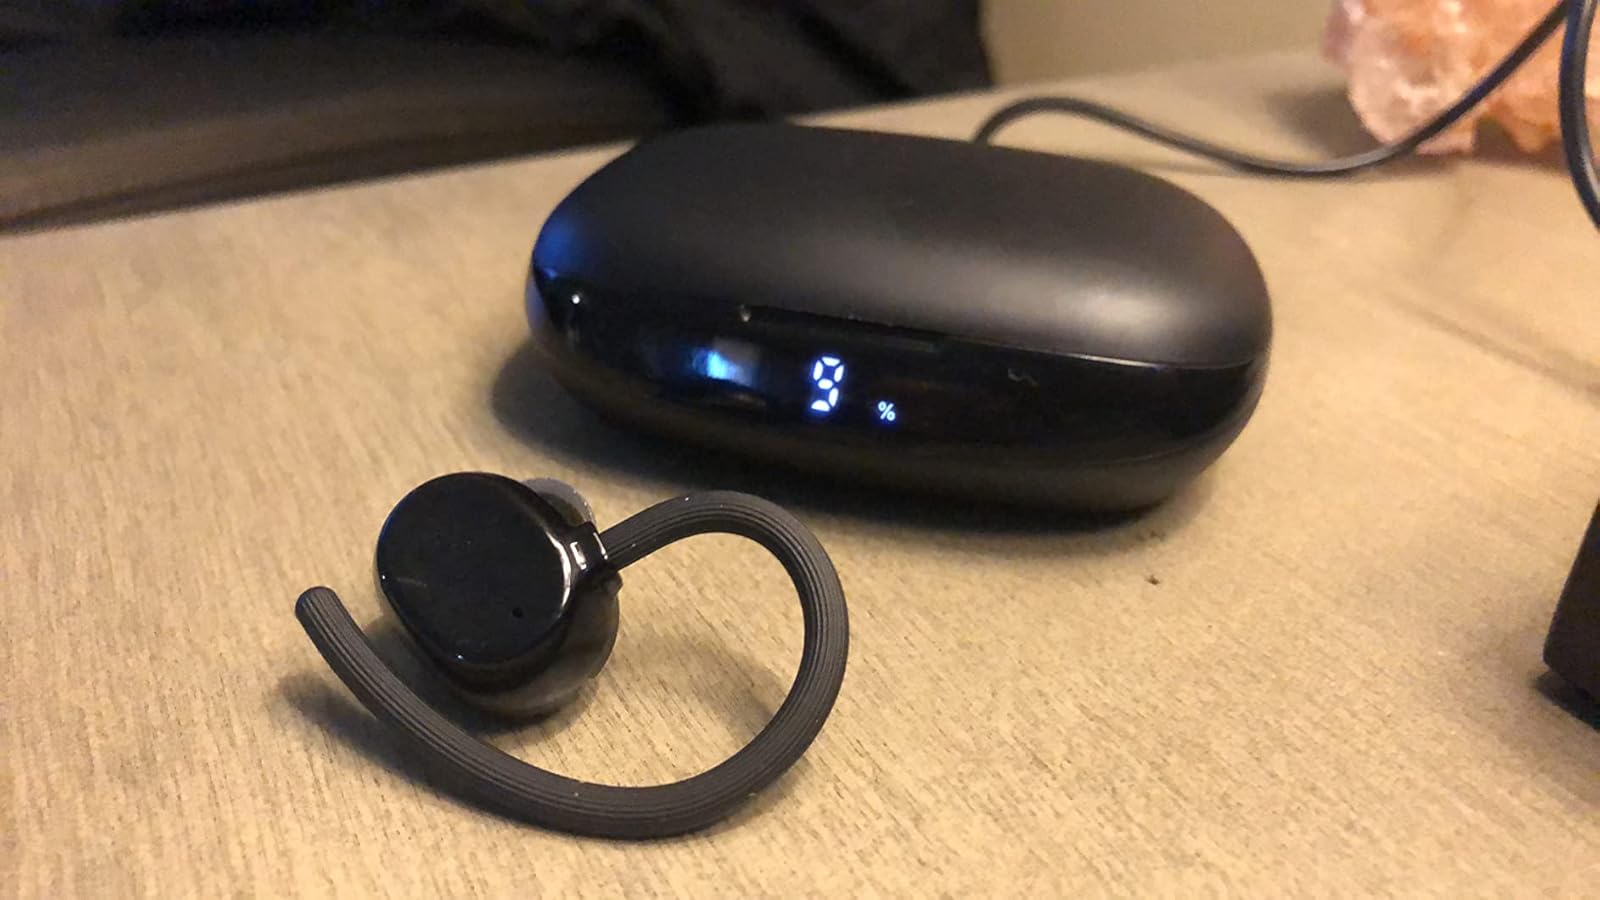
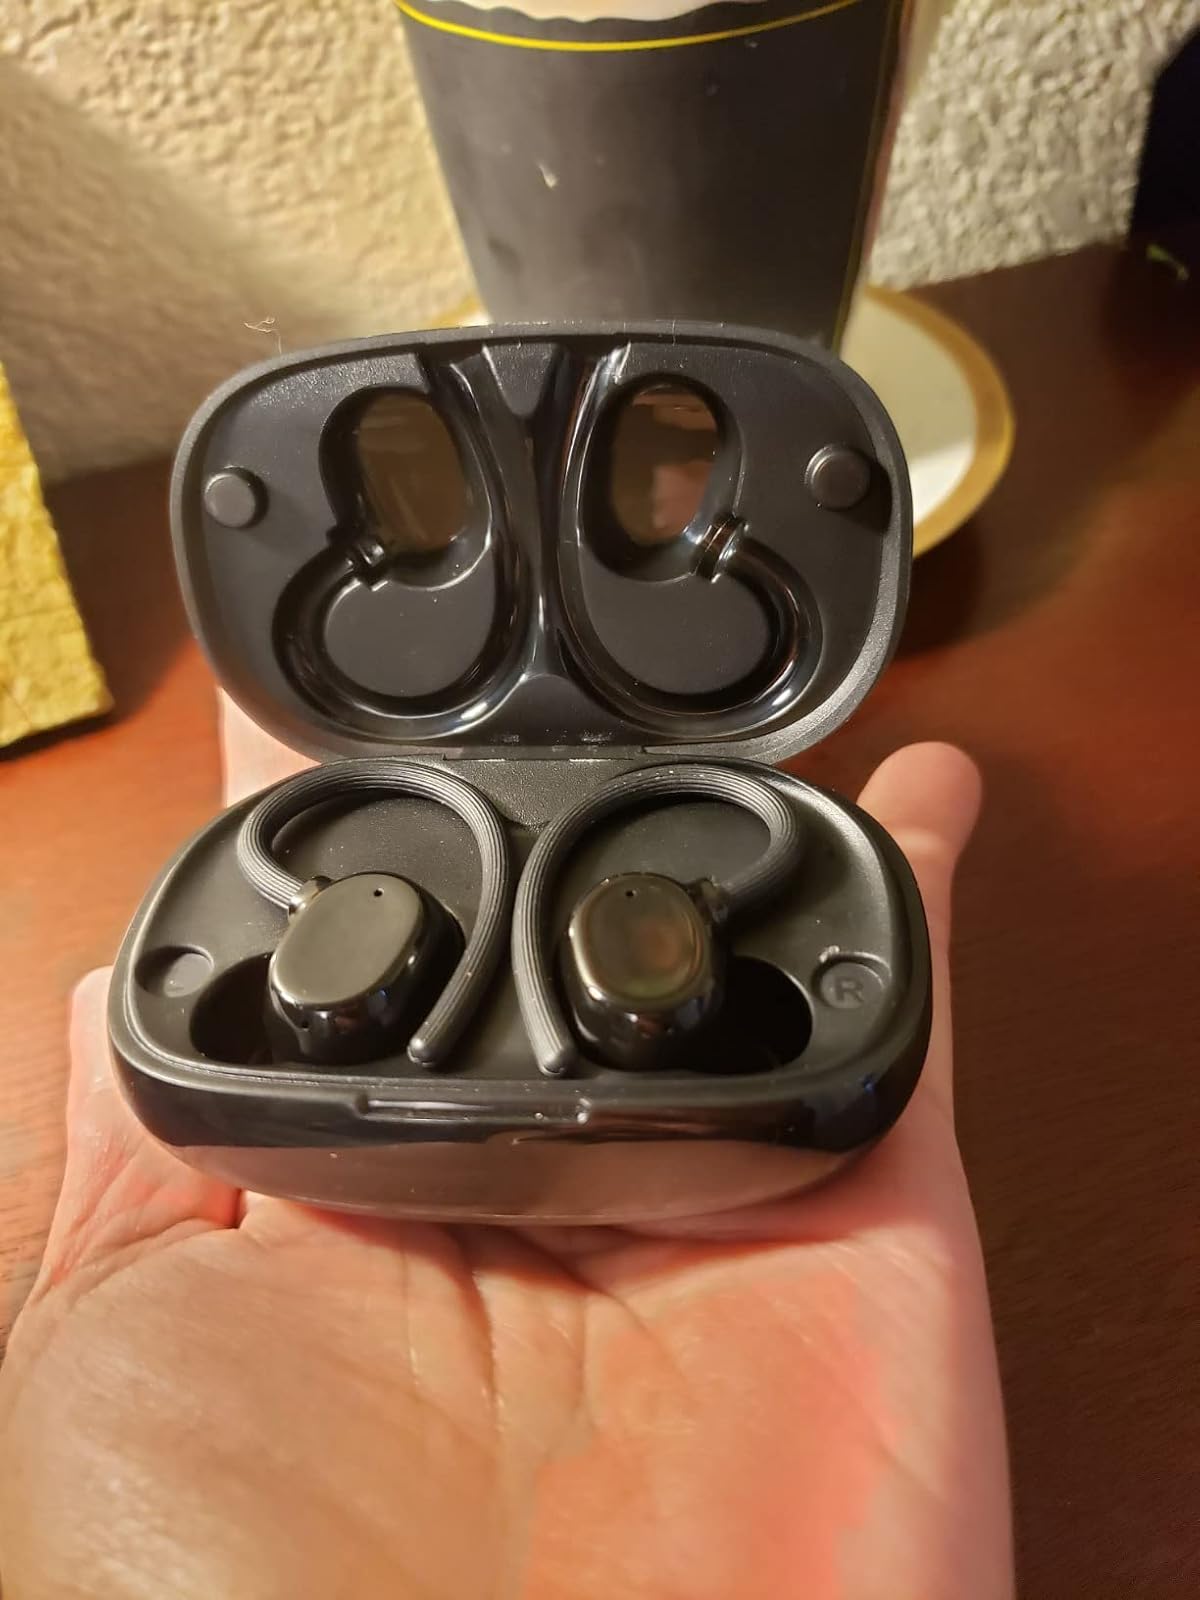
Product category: earbuds
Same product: yes